USS Cimarron (AO-177)

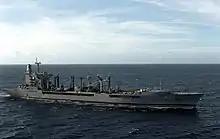
USS Cimarron (AO-177) returns to Pearl Harbor on 2 August 1998

In August 1988, she became the first Combat Logistics Force (CLF) ship to implement the Women at Sea program when two female officers and twenty-two female enlisted personnel reported aboard. Later, she was commanded by the first woman to screen for a major afloat command and normally had a crew of about 35 percent women. As of December 1990, she had completed six Western Pacific/Indian Ocean deployments of approximately six months each and was deployed to the Persian Gulf during Desert Shield.